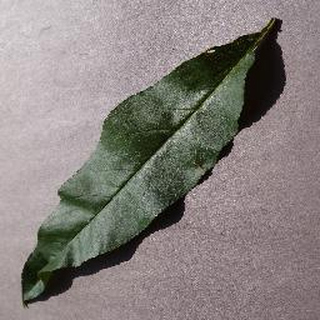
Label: healthy_peach